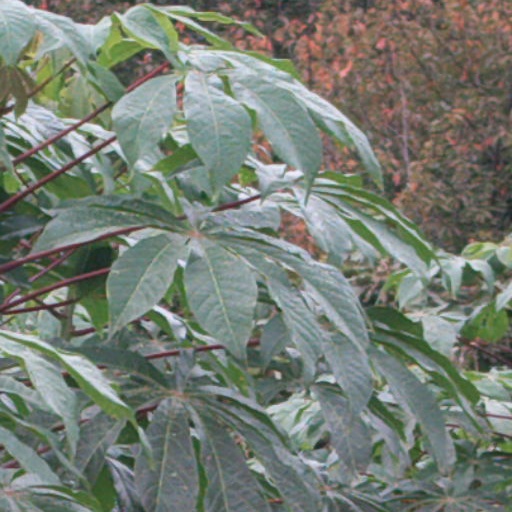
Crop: cassava